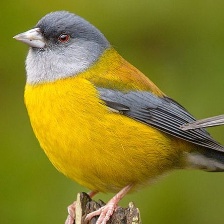
Species: PATAGONIAN SIERRA FINCH
Scientific name: PHRYGILUS PATAGONICUS
ImageNet parent category: house_finch